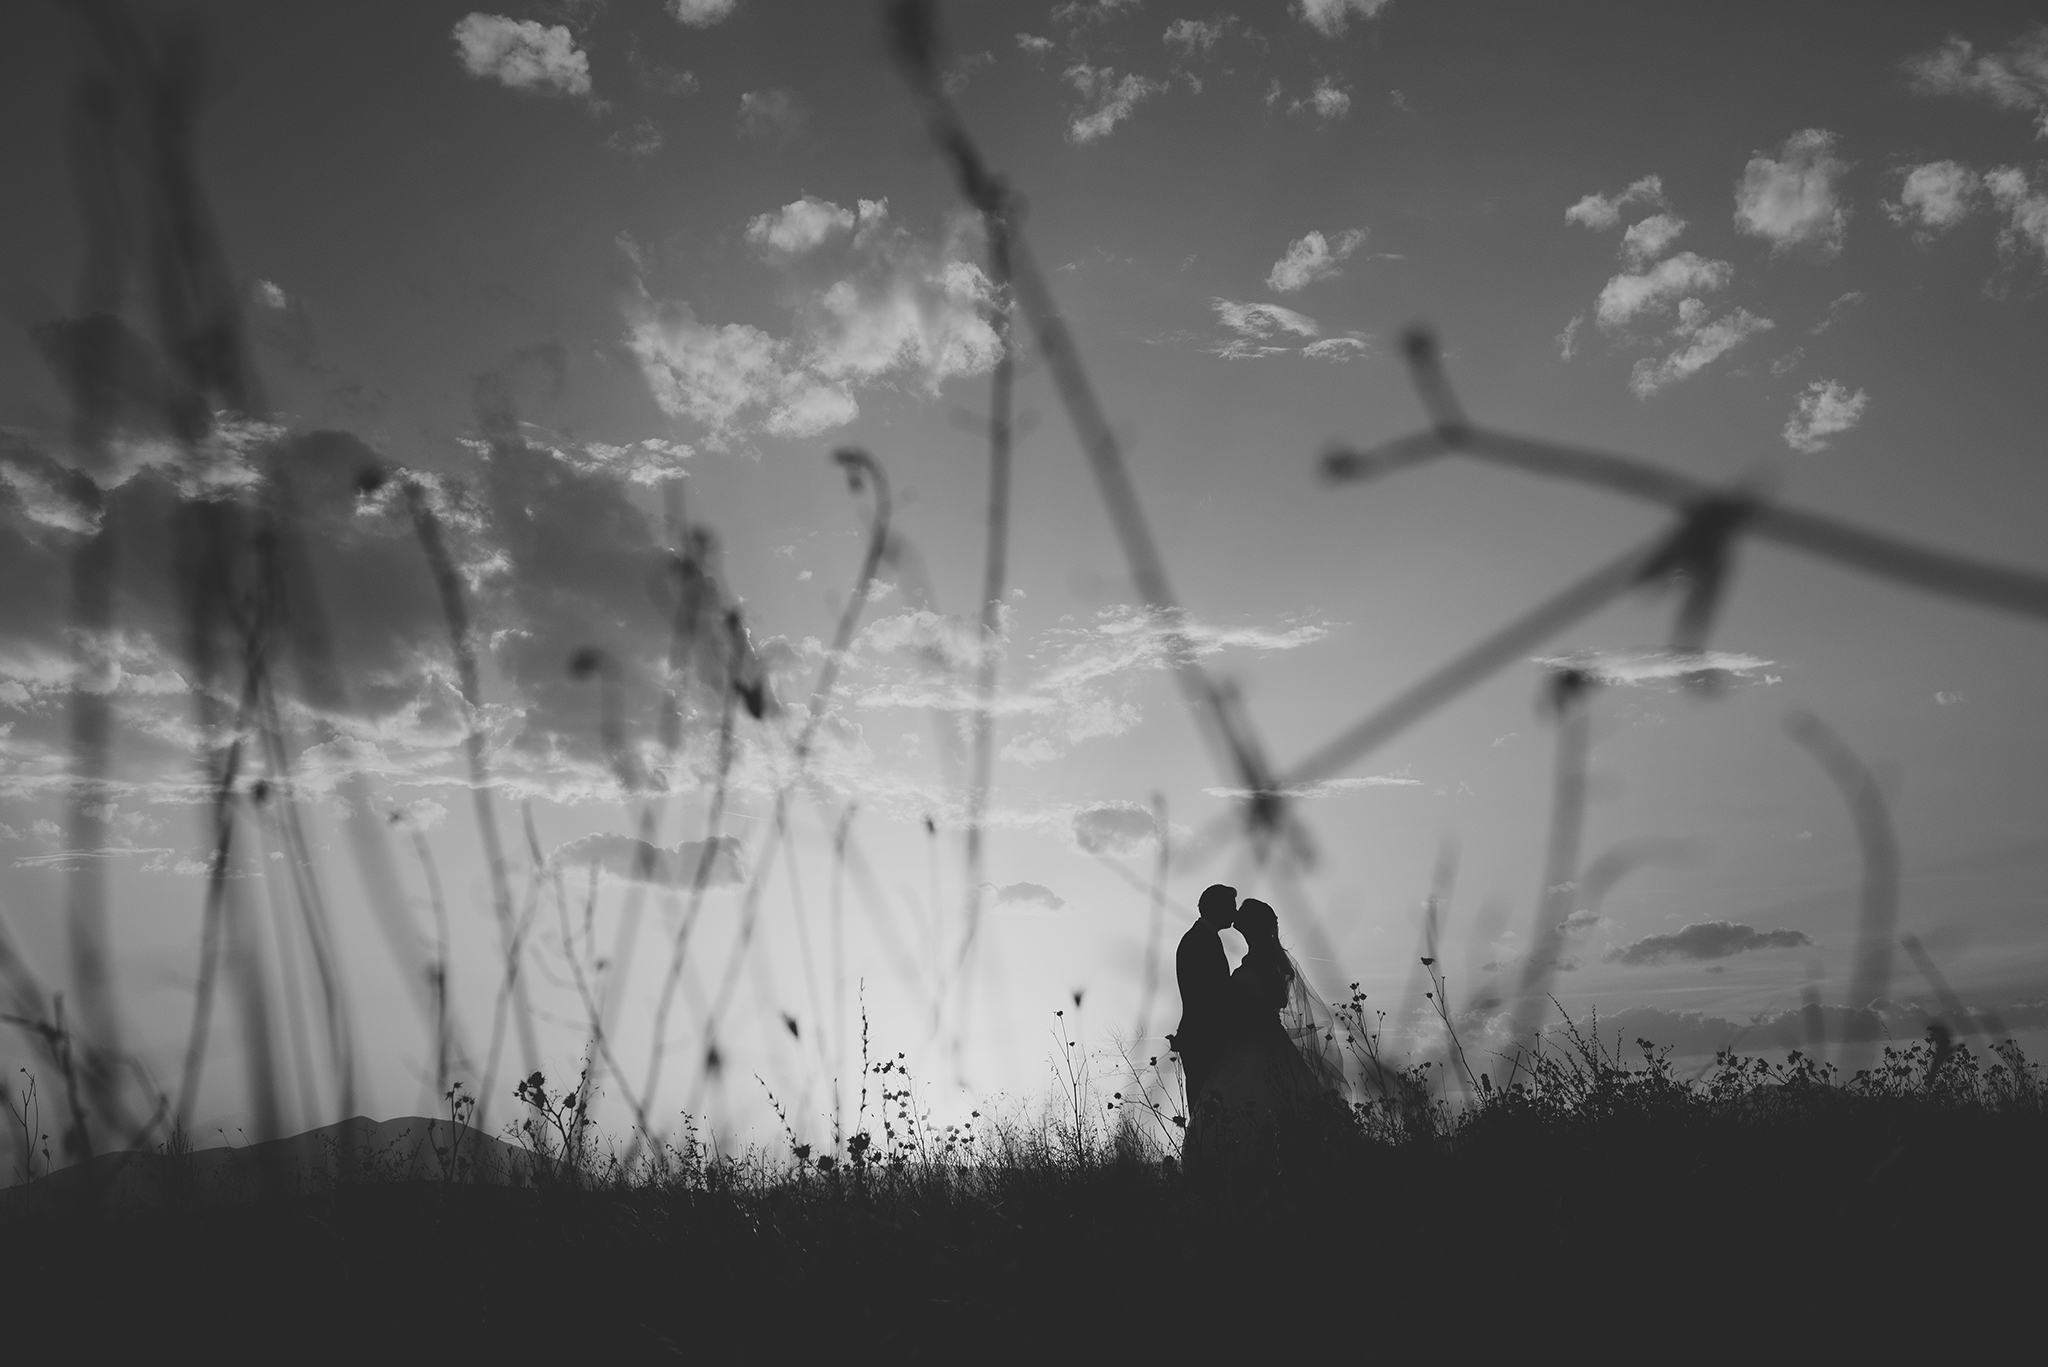
silhouette, light, black and white, sun, sunset, white, photography, sunlight, weather, darkness, black, monochrome, wedding, bride, groom, bw, photograph, weddingday, monochrome photography, atmospheric phenomenon